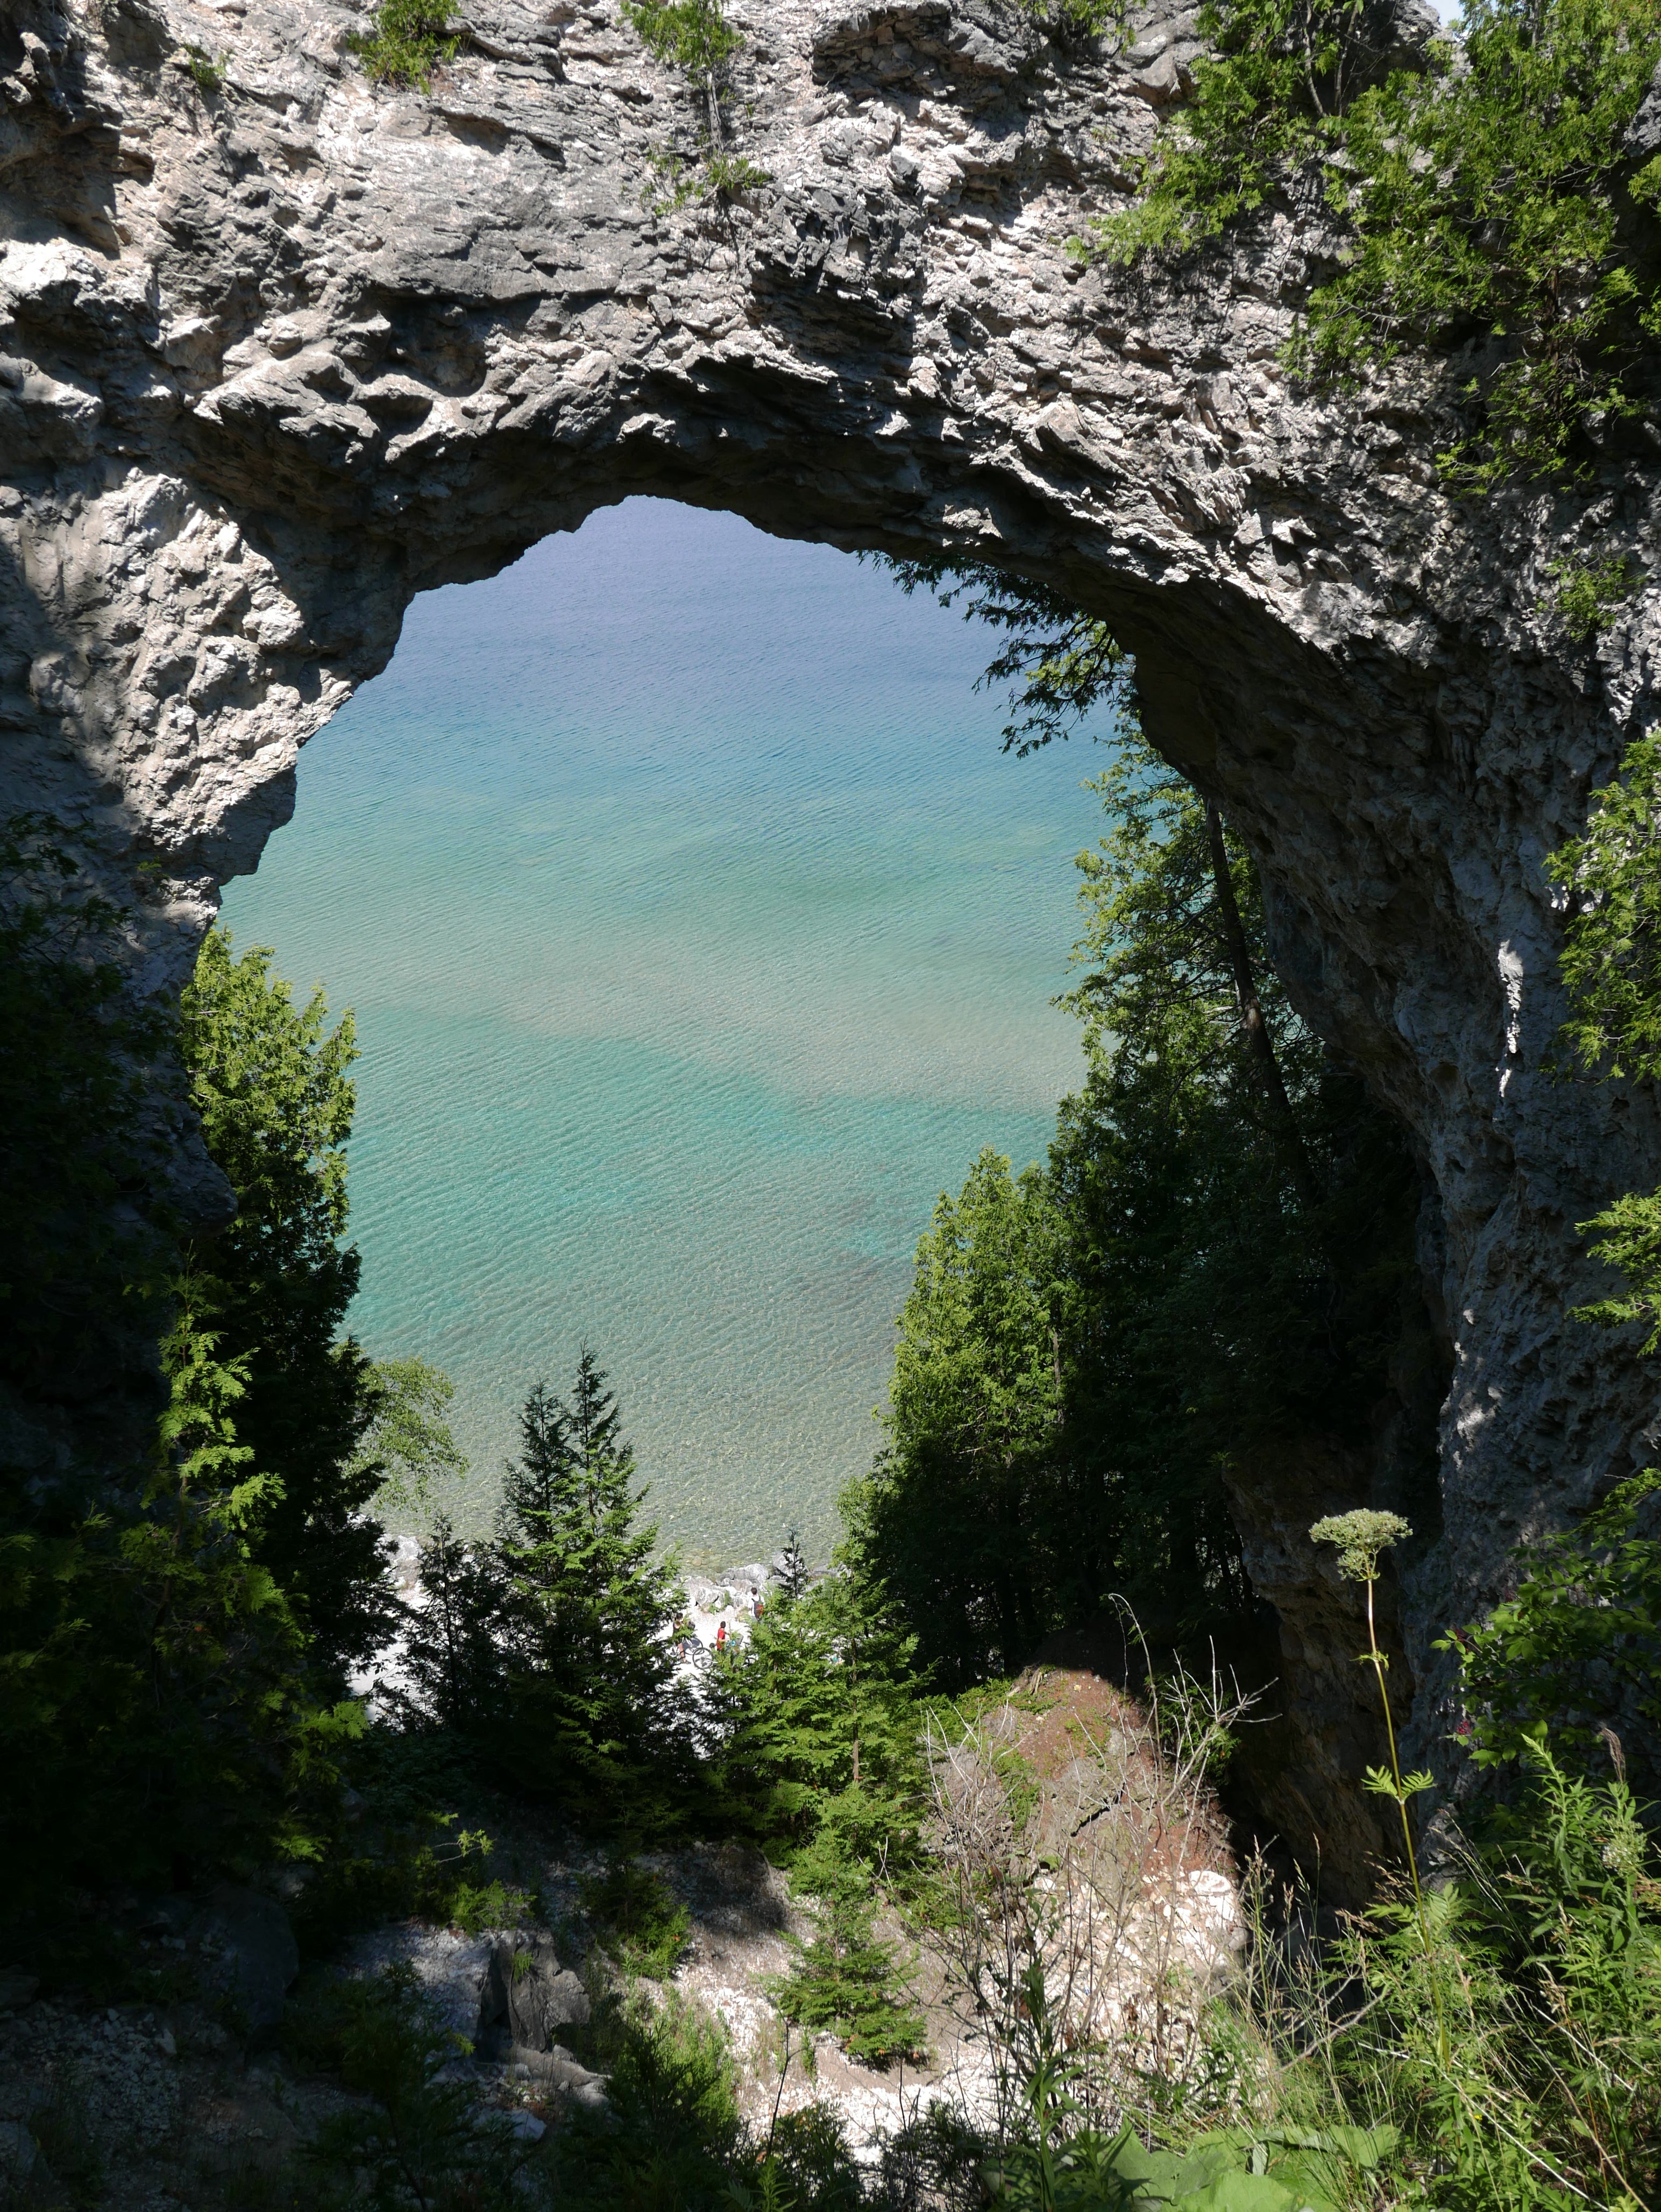
tree, nature, rock, wilderness, mountain, flower, lake, formation, reflection, ravine, geographical feature